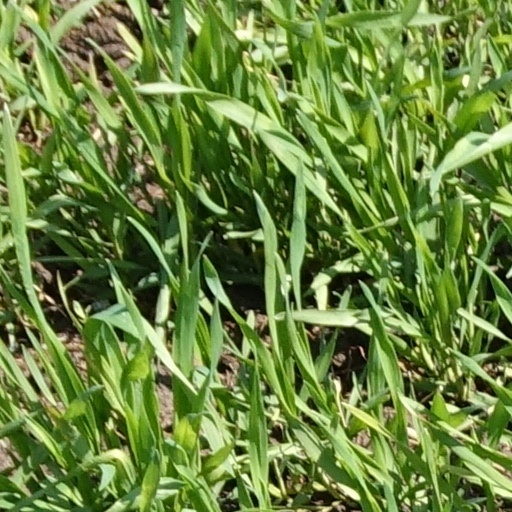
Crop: wheat